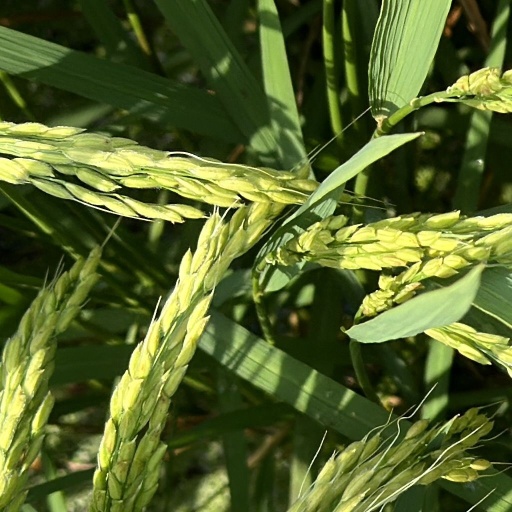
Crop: rice